Question: Please indicate a possible affordance area of frisbee that can be used for catching
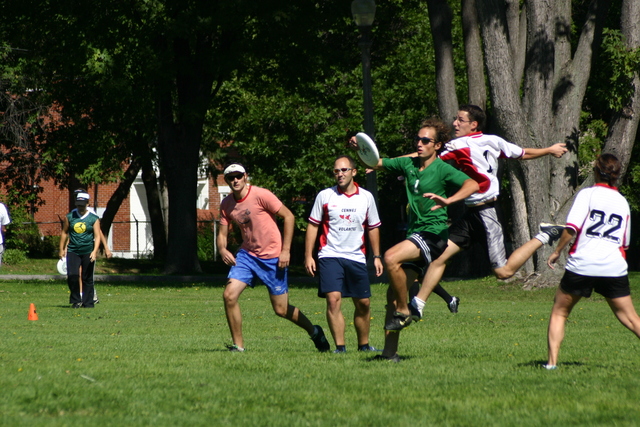
Answer: [345.5, 122.5, 389.5, 168.5]